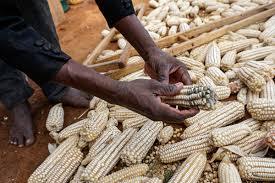
Mahindi ambazo imetolewa shambani na mkulima ili aweze kuipeleka nyumbani.Kuna zike ambazo zimeweza kuharibika na kuna zile ziko sawa.Anajaribu kutenganisha zile safi na zile ambazo zimeweza kuwa mbaya na ili aweza kuitumika kukula au kuipeleka mjini kuuza